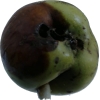
Label: Apple 12